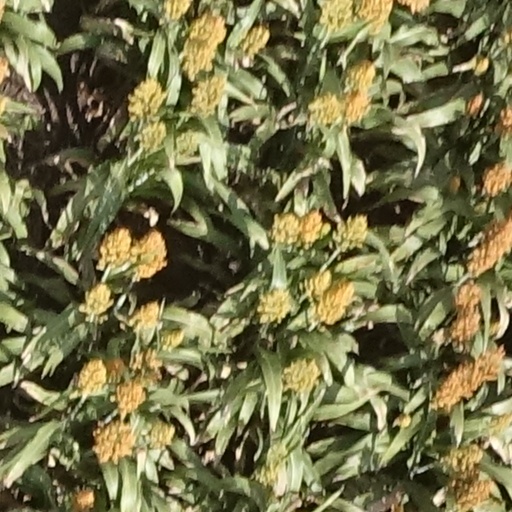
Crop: sorghum